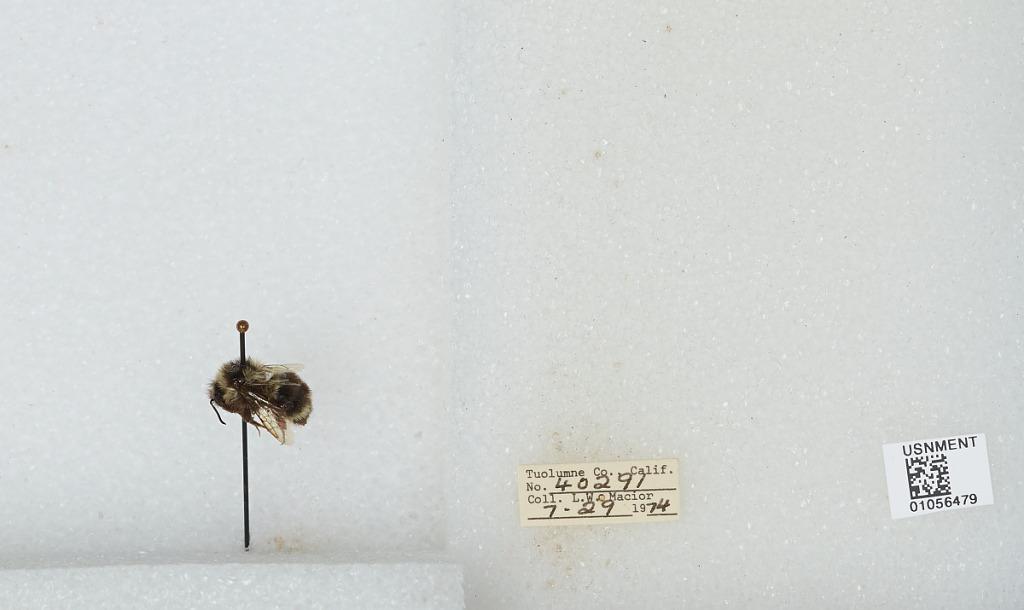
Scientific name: Bombus bifarius nearcticus
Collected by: L. Macior
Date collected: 1974-7-29
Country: United States
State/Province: California
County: Tuolumne
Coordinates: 38.02, -119.93